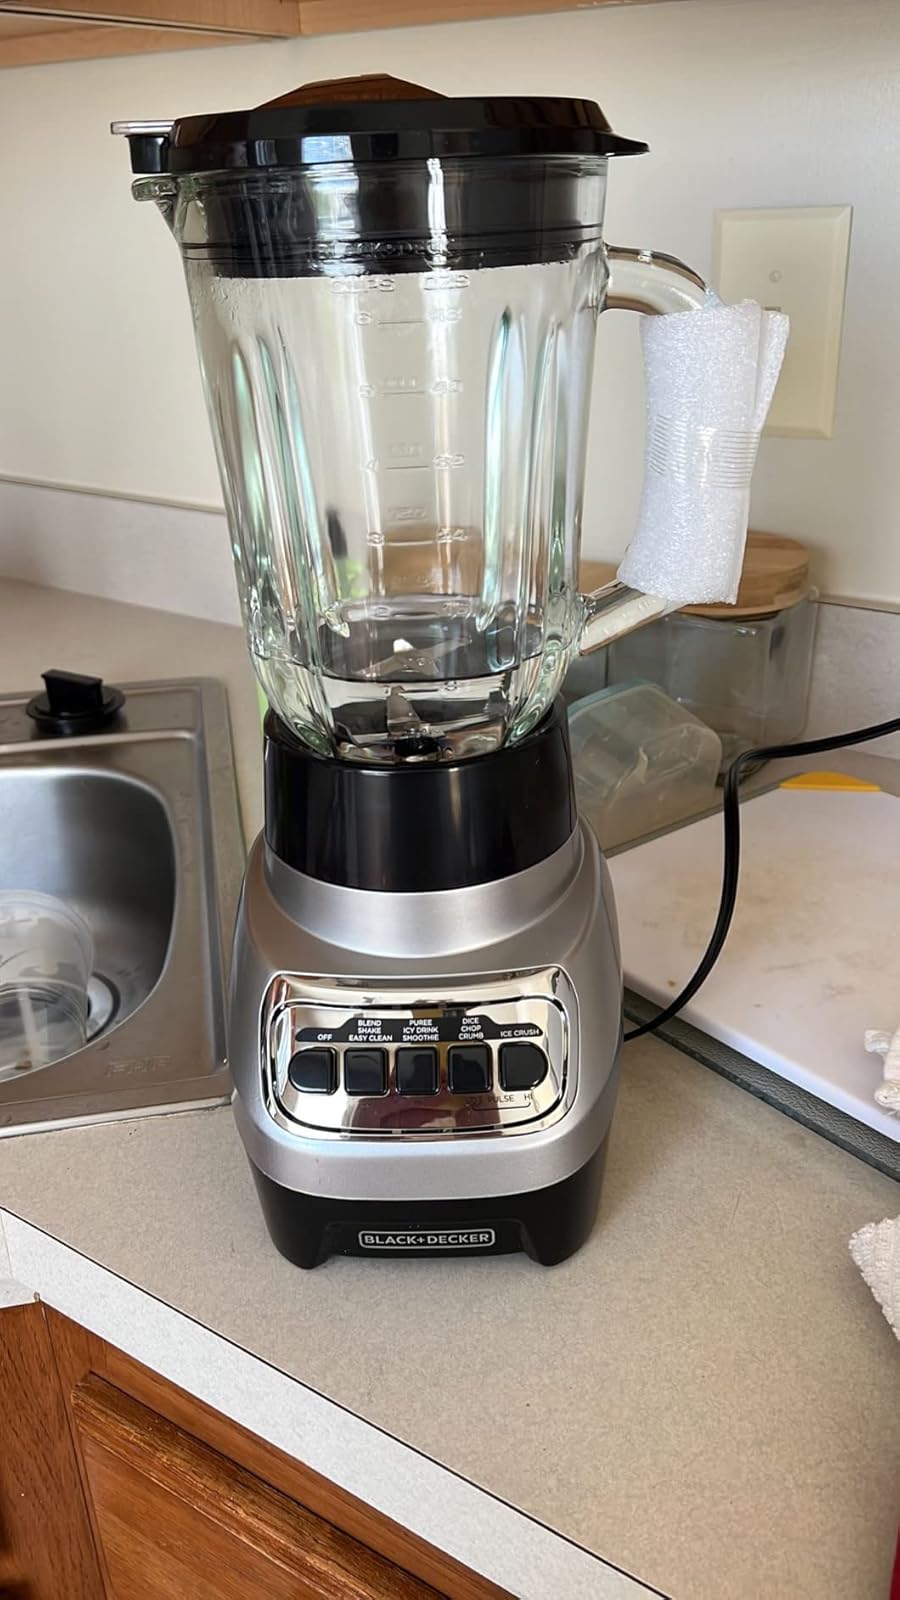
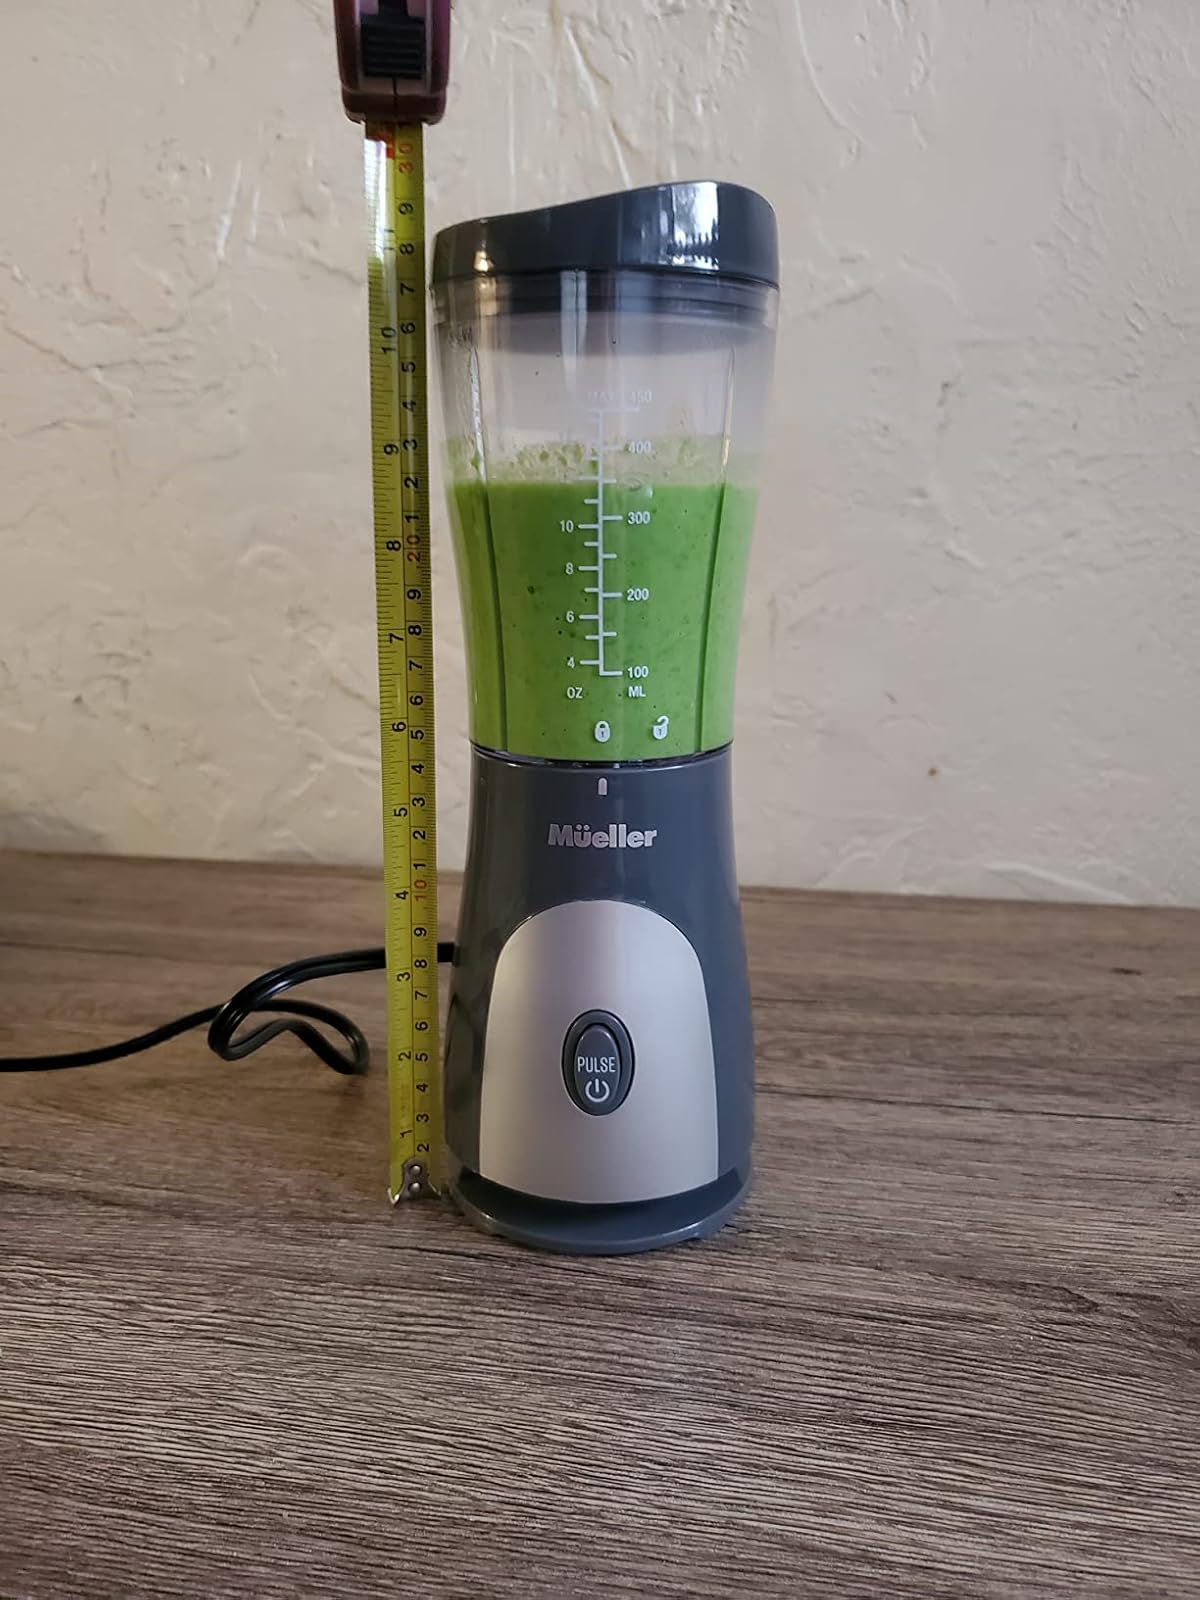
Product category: items_blender
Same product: no